Zero Night

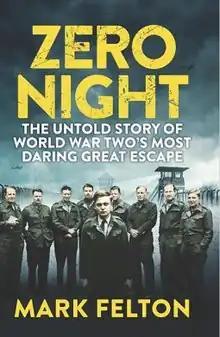

Zero Night: The Untold Story of the Second World War's Most Daring Great Escape is a 2014 book by Mark Felton. It is about the 1942 mass allied escape from the German prisoner-of-war camp Oflag VI-B.